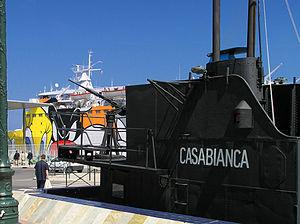
Les sous-marins de première classe dits 1 500 tonnes constituaient une série de 31 sous-marins océaniques à propulsion classique construits en France entre 1924 et 1937 pour la Marine nationale française et ayant servi durant la Seconde Guerre mondiale. Ils étaient désignés « sous-marins de grande croisière » par la Marine nationale, et parfois appelés classe Redoutable, du nom du sous-marin tête de série. Les 1 500 tonnes sont divisés en deux séries assez homogènes, les types M5 et les types M6.
Le Casabianca est un sous-marin de première classe, dit « de grande patrouille » du type « 1 500 tonnes » lancé en 1935 et entré en service en 1936. Il est resté célèbre pour s'être échappé de Toulon lors du sabordage de la flotte le 27 novembre 1942 afin de reprendre le combat contre les Allemands et les Italiens. Il s'illustra en participant à la libération de la Corse pendant la Seconde Guerre mondiale sous les ordres du capitaine de frégate Jean L'Herminier. Il assura la liaison entre la France occupée et l'état major de la France combattante basé à Alger.
La mission secrète Pearl Harbour fut la première opération lancée en Corse pendant la Seconde Guerre mondiale sous l’occupation pour coordonner la résistance. Elle eut lieu de décembre 1942 à mars 1943.